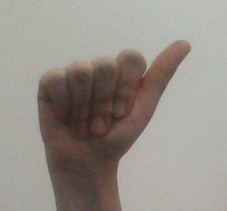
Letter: dhad